Canadian Communication Association

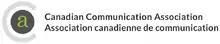
Association logo as of 2015

The Canadian Communication Association (CCA; or Association canadienne de communication ACC in French) is a national, bilingual association of communications researchers, educators, and private and public sector professionals in Canada. Established in 1979, the CCA/ACC "seeks to advance communication research and studies in the belief that a better understanding of communication is crucial to building a vibrant society."